Harmony Hall (Fort Washington, Maryland)

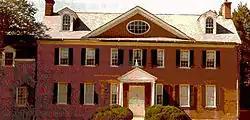
Harmony Hall, Fort Washington, Maryland

Harmony Hall, located in Fort Washington, Maryland, is managed by the United States National Park Service as part of the National Capital Parks-East system. It has been a National Park Service site since 1966. Harmony Hall is a -story Georgian country house built of red brick during the eighteenth century. It is surrounded by of land on Broad Creek, a Potomac River tributary.